Francis Picabia

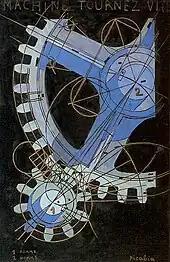
"Machine Turn Quickly", 1916–1918, tempera on paper, National Gallery of Art

During the late 1890s, Picabia began to study art under Fernand Cormon and others at École des Arts Decoratifs, Cormon's academy at 104 boulevard de Clichy, where Van Gogh and Toulouse-Lautrec had also studied. He studied under Fernand Cormon, Ferdinand Humbert, and Albert Charles Wallet for two years. From the age of twenty, Picabia lived by painting. Subsequently, he inherited money from his mother, leaving him far wealthier than most of his contemporaries in the art world. He began buying at least one new sports car each year, and ultimately owned 127 over the course of his life.